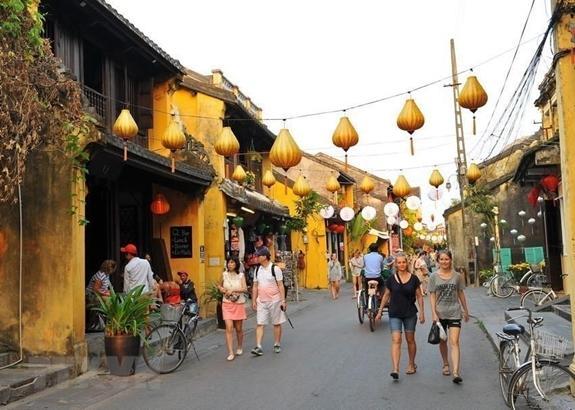
có nhiều người đang đi bộ ở trên đường